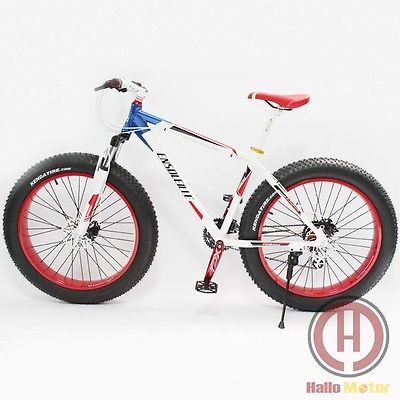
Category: bicycle